Luna Sharpshooters

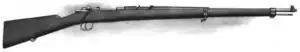
Mauser rifles, similar to those used by the Luna Sharpshooters and the "Black Guards"

The Luna Sharpshooters, also known as the "Marksmen of Death" (Spanish: "Tiradores de la Muerte"), was an elite unit formed by General Antonio Luna to serve under the Philippine Republican Army. They became famous for fighting fiercer than the regular Filipino army soldiers. Most of the members of this unit came from the old Spanish Army which fought during the Philippine Revolution.